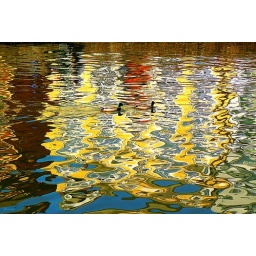
Ghent, ducks in the Leie river (3)